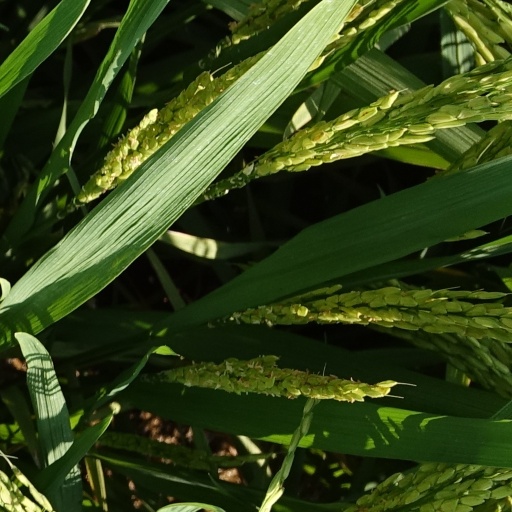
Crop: rice